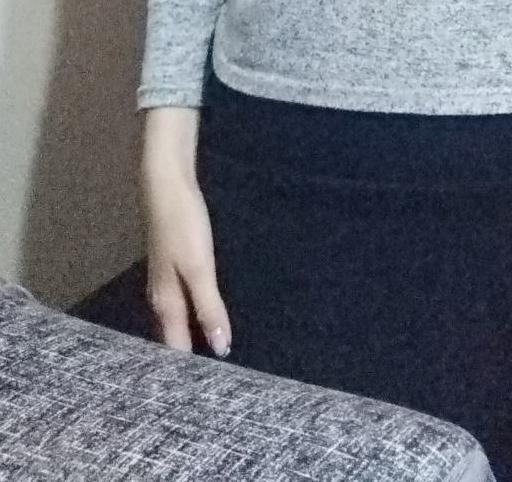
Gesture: no_gesture